Hitachi

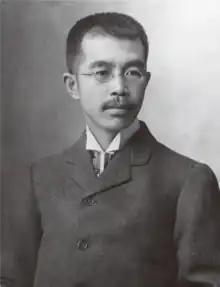
Namihei Odaira, the founder of Hitachi

Hitachi's mission is to 'contribute to society through the development of superior, original technology and products'. All 12 CEOs the company has had, including founder Odaira, have engineering backgrounds, with eight of them, including Odaira, being alumni of the University of Tokyo's Faculty of Engineering.